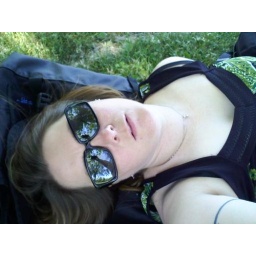
Day 28 - Relaxing in the grass by the Hudson River. I love road trips ;)